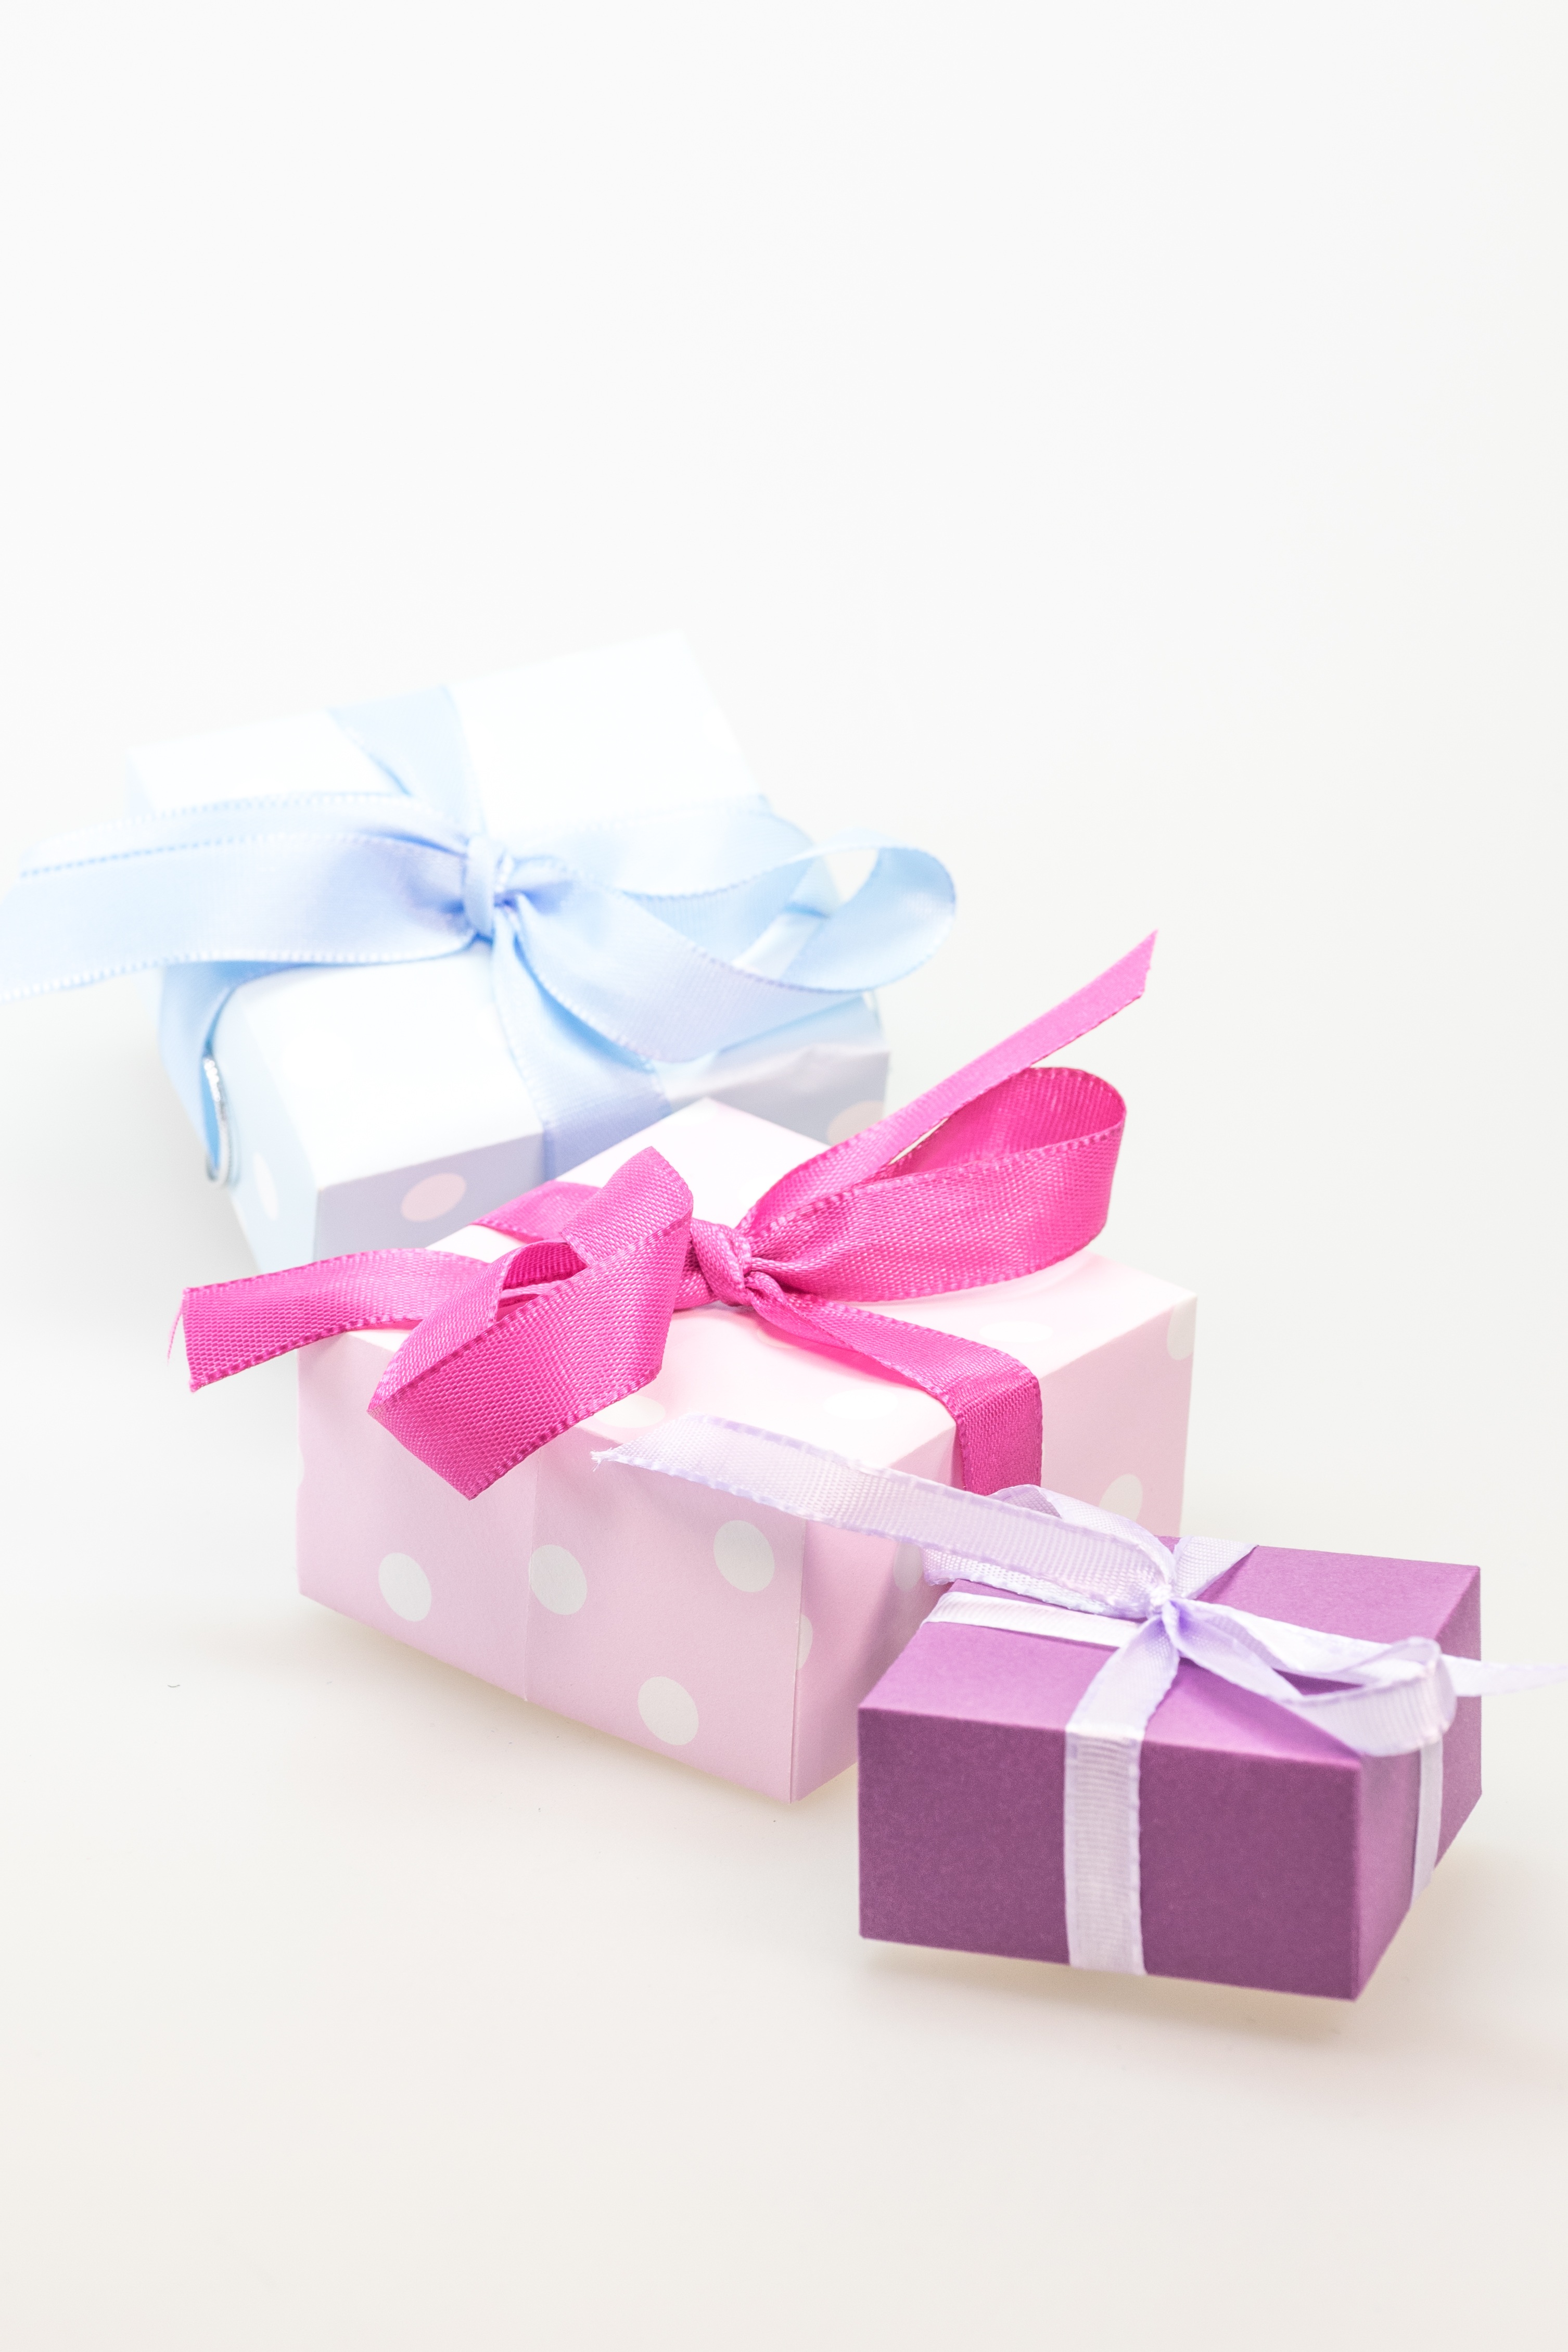
flower, petal, gift, decoration, pink, christmas, package, advent, christmas decoration, gifts, festival, consume, magenta, packaging, xmas, birthday, loop, made, packed, give, greetings, surprise, gift packaging, merry christmas, christmas shopping